Architecture of Mexico

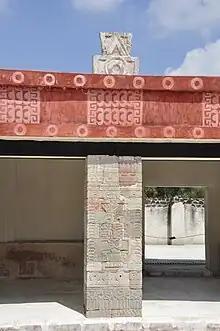
Detail from Quetzalpapalotl, Teotihuacan showing some distinct architectural elements, including an "almena" (roof ornament) and the "talud tablero" entablature.

Important archaeological finds of the remains of structures built by the indigenous peoples of Mexico have been made in the country. The Mesoamerican civilizations that arose there developed a sophisticated architecture that evolved from simplistic to complex forms; in the north it was manifested in buildings of adobe and stone, the multi-storied housing as seen in Paquimé, and the cave dwellings of the Sierra Madre Occidental.